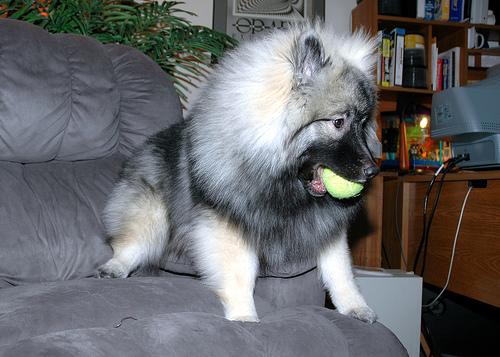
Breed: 223-n000092-keeshond